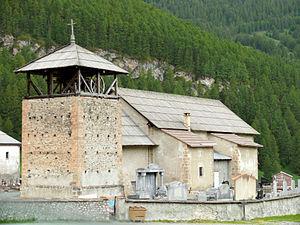
Molines-en-Queyras - Église Saint-Romain This building is classé au titre des Monuments Historiques. It is indexed in the Base Mérimée, a database of architectural heritage maintained by the French Ministry of Culture,
Cet article recense les monuments historiques des Hautes-Alpes, en France.
L'église Saint-Romain est une église catholique située à Molines-en-Queyras, en France.